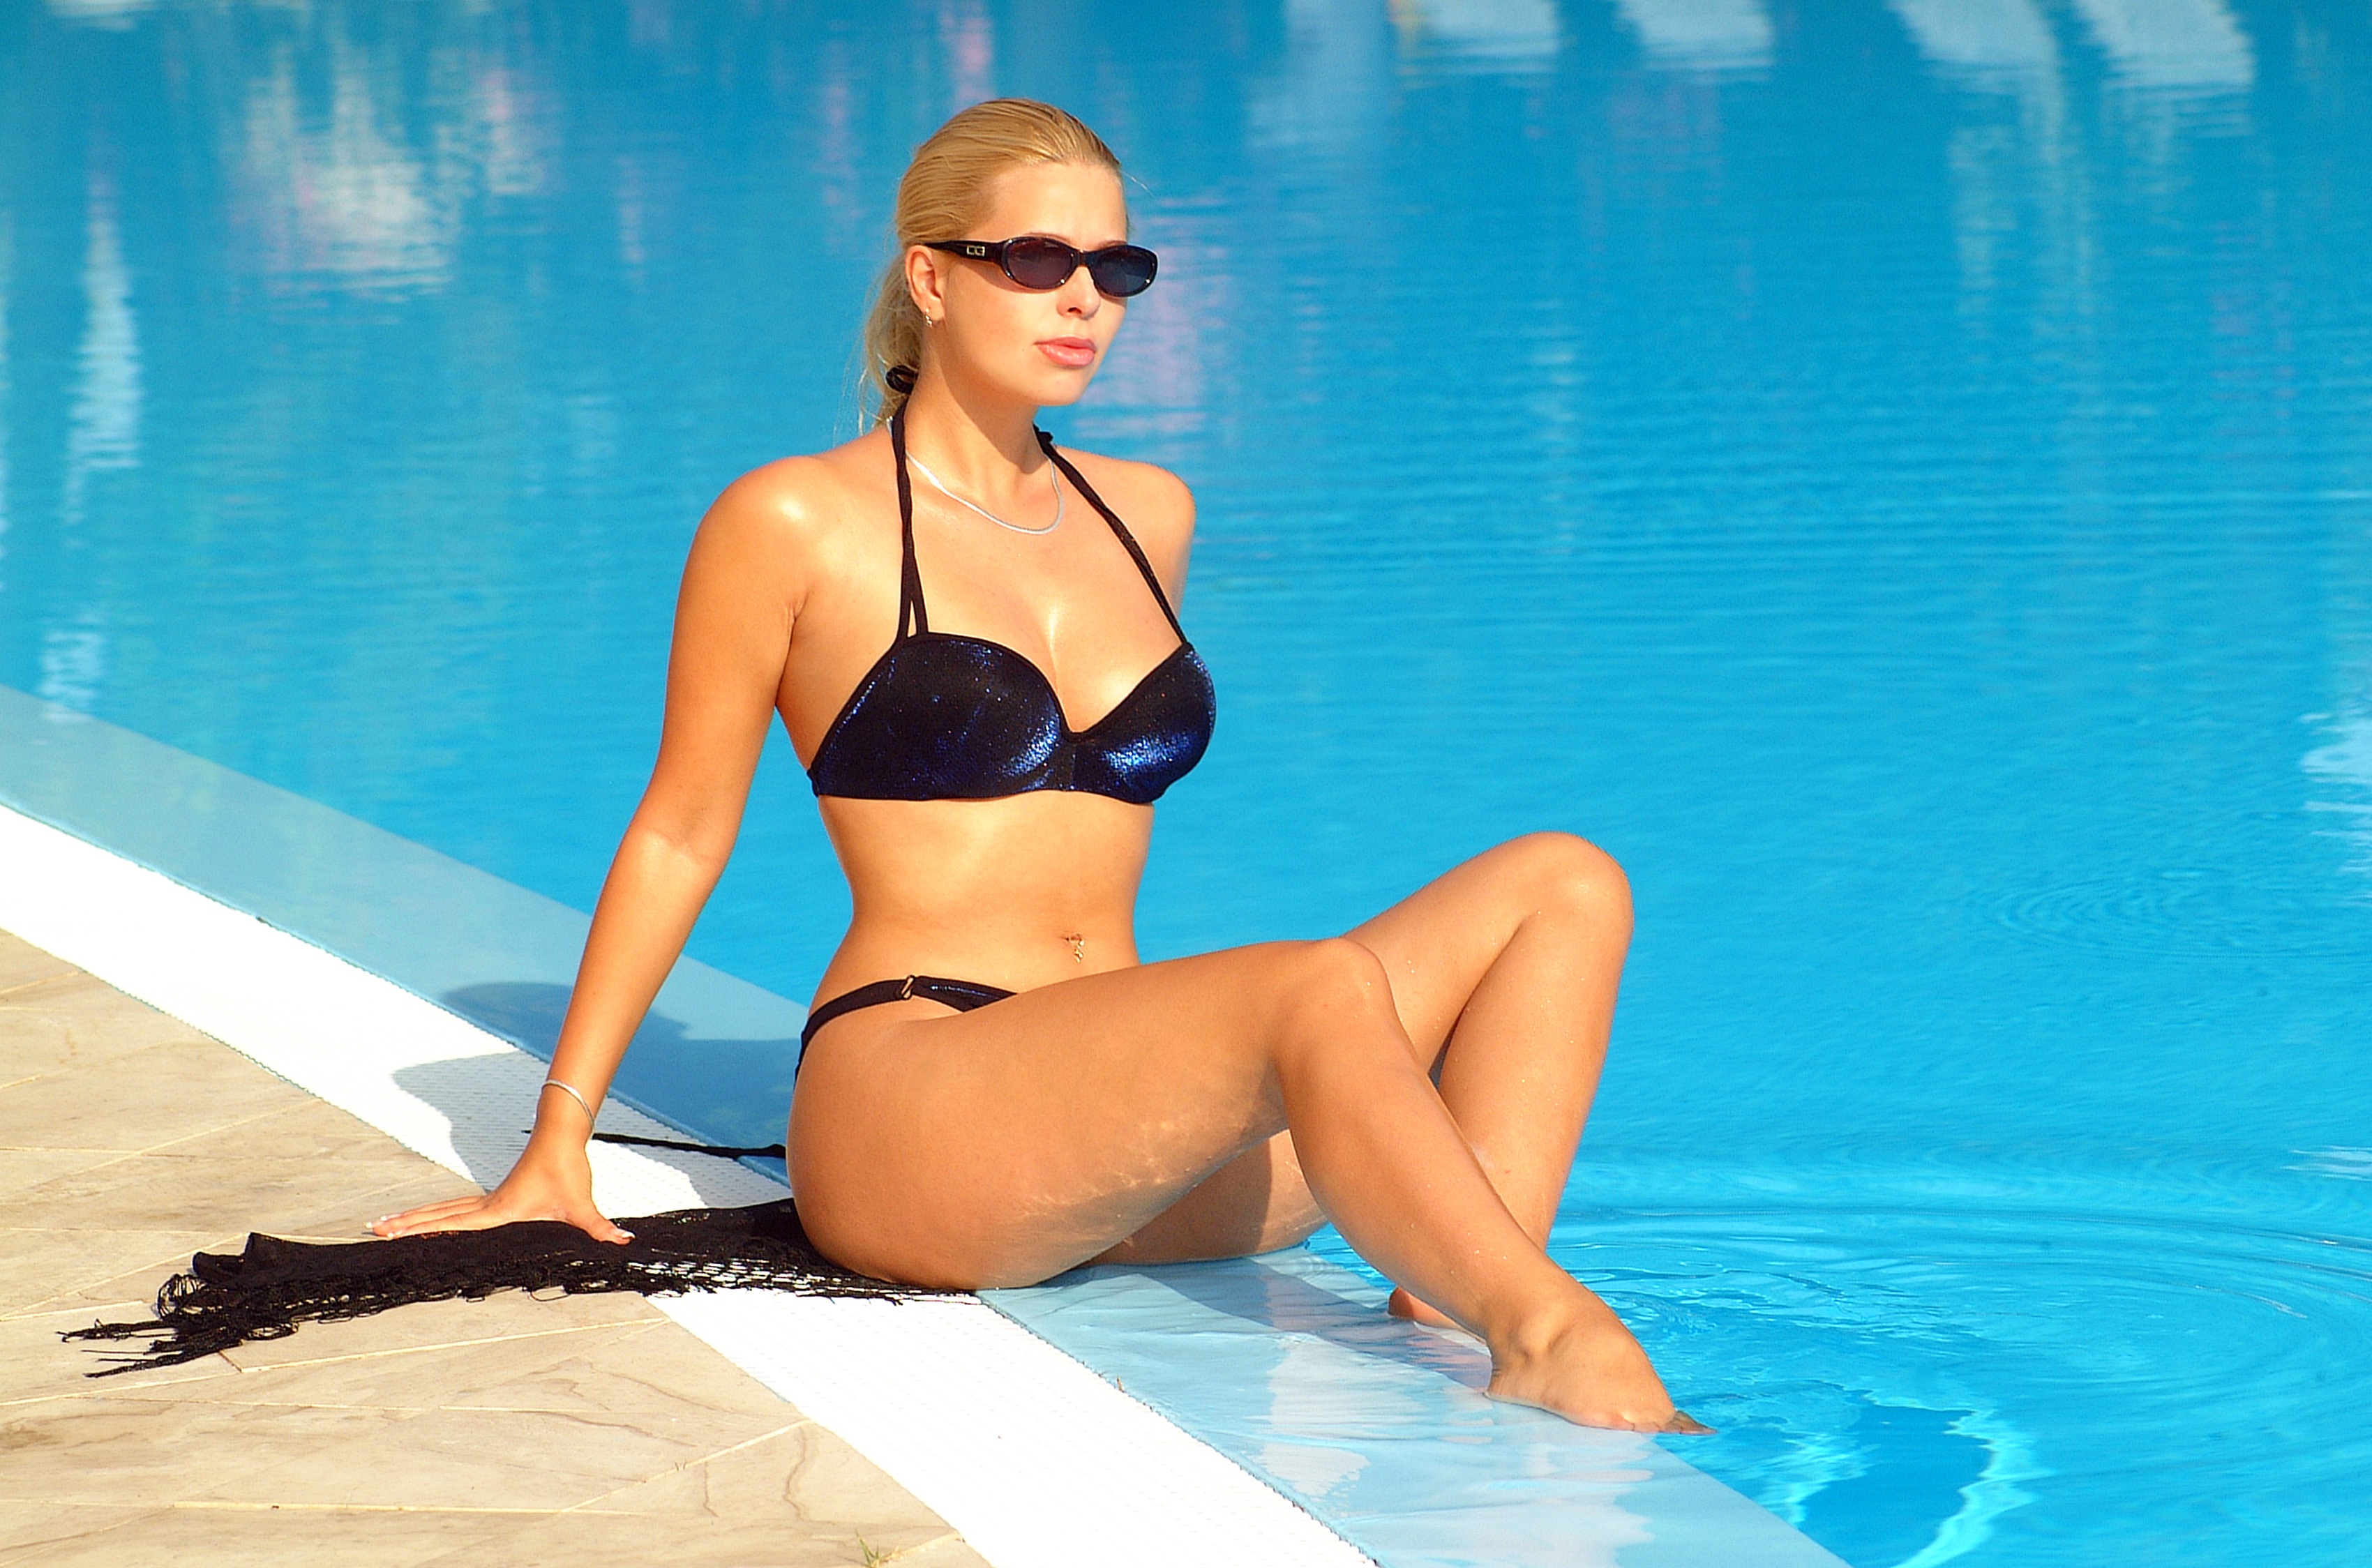
bikini, pool, woman, girl, female, water, attractive, white, holiday, sexy, summer, young, body, swimwear, clothing, sun tanning, swimsuit top, vacation, swimsuit bottom, leg, blond, thigh, undergarment, lingerie, leisure, fun, photo shoot, model, monokini, swimming pool, maillot, stomach, long hair, recreation, games